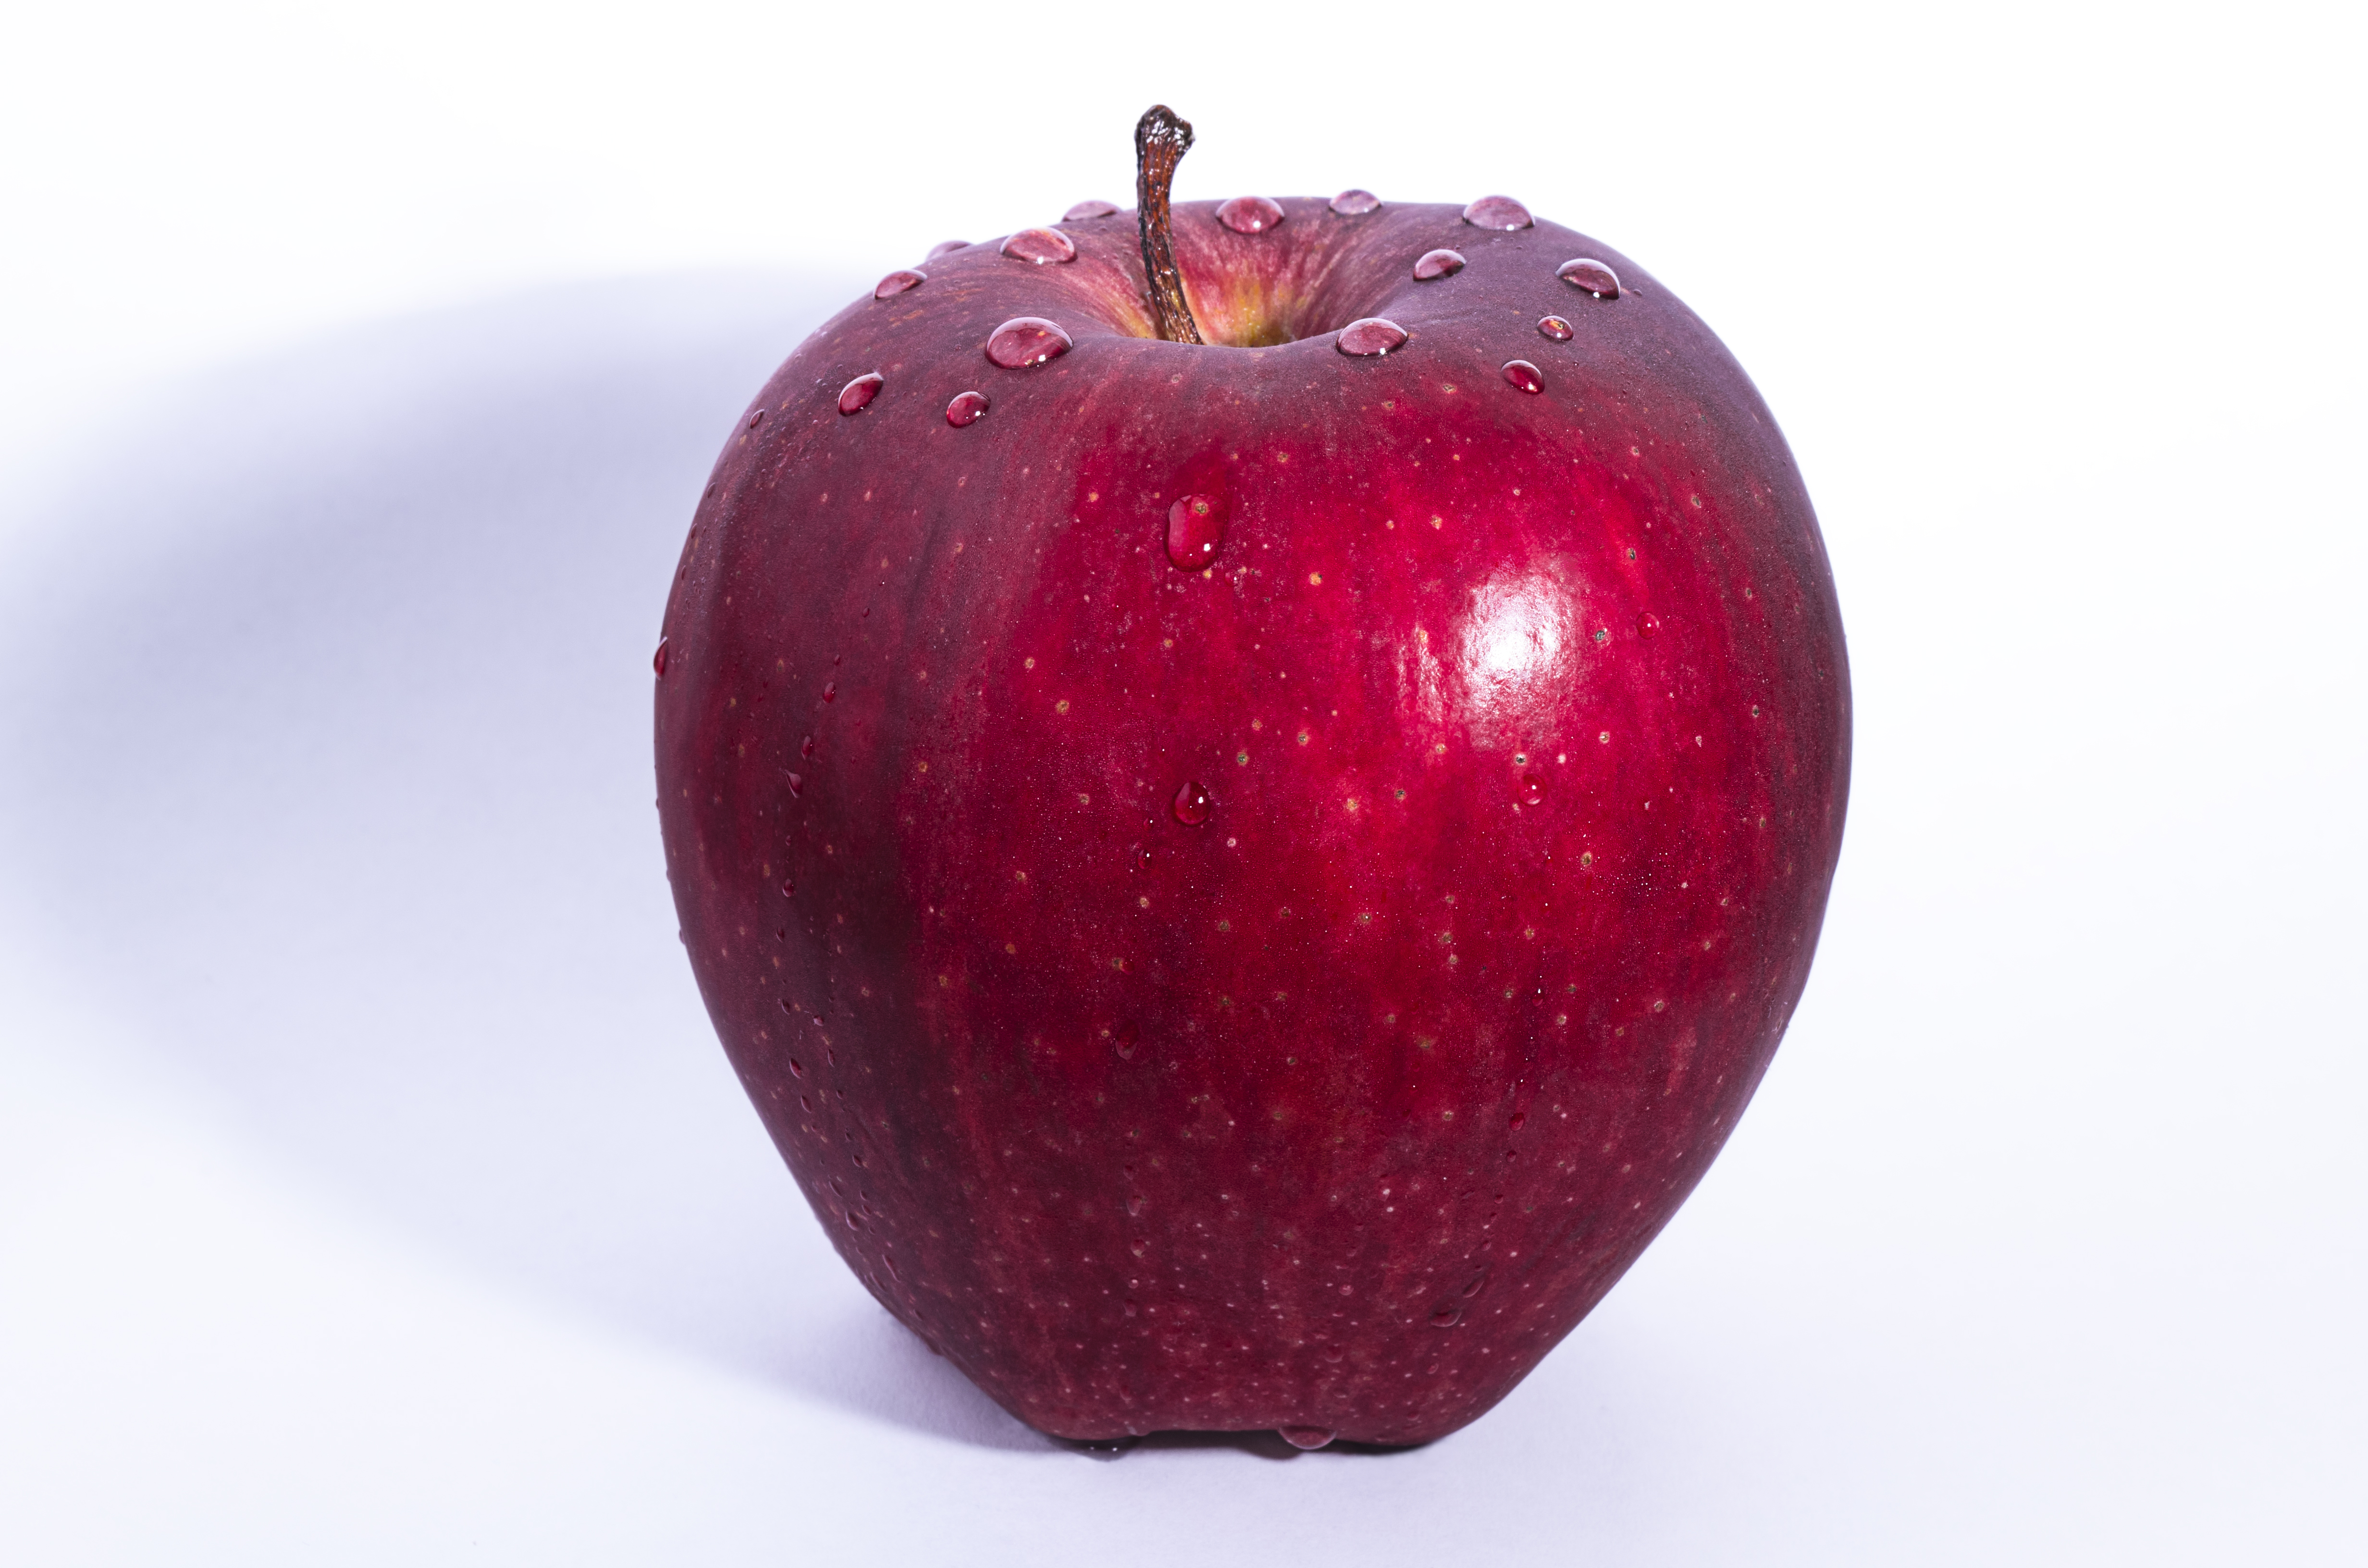
apple, plant, fruit, flower, food, red, produce, healthy, flowering plant, rose family, land plant, rose order